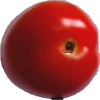
Label: Tomato 4